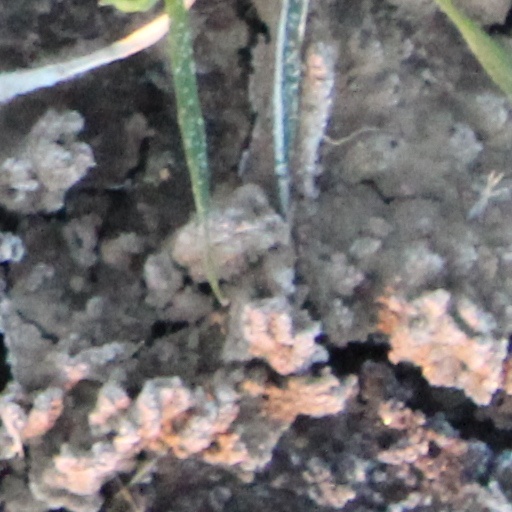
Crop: wheat